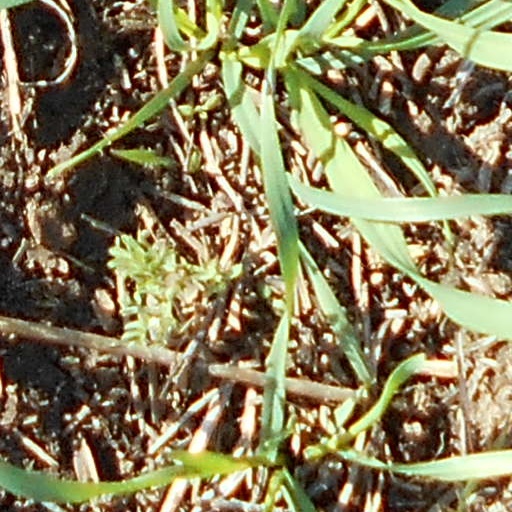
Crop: wheat